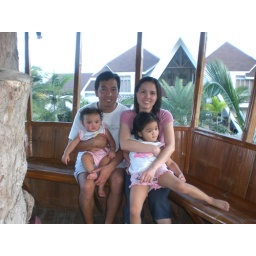
robles family in the tree house